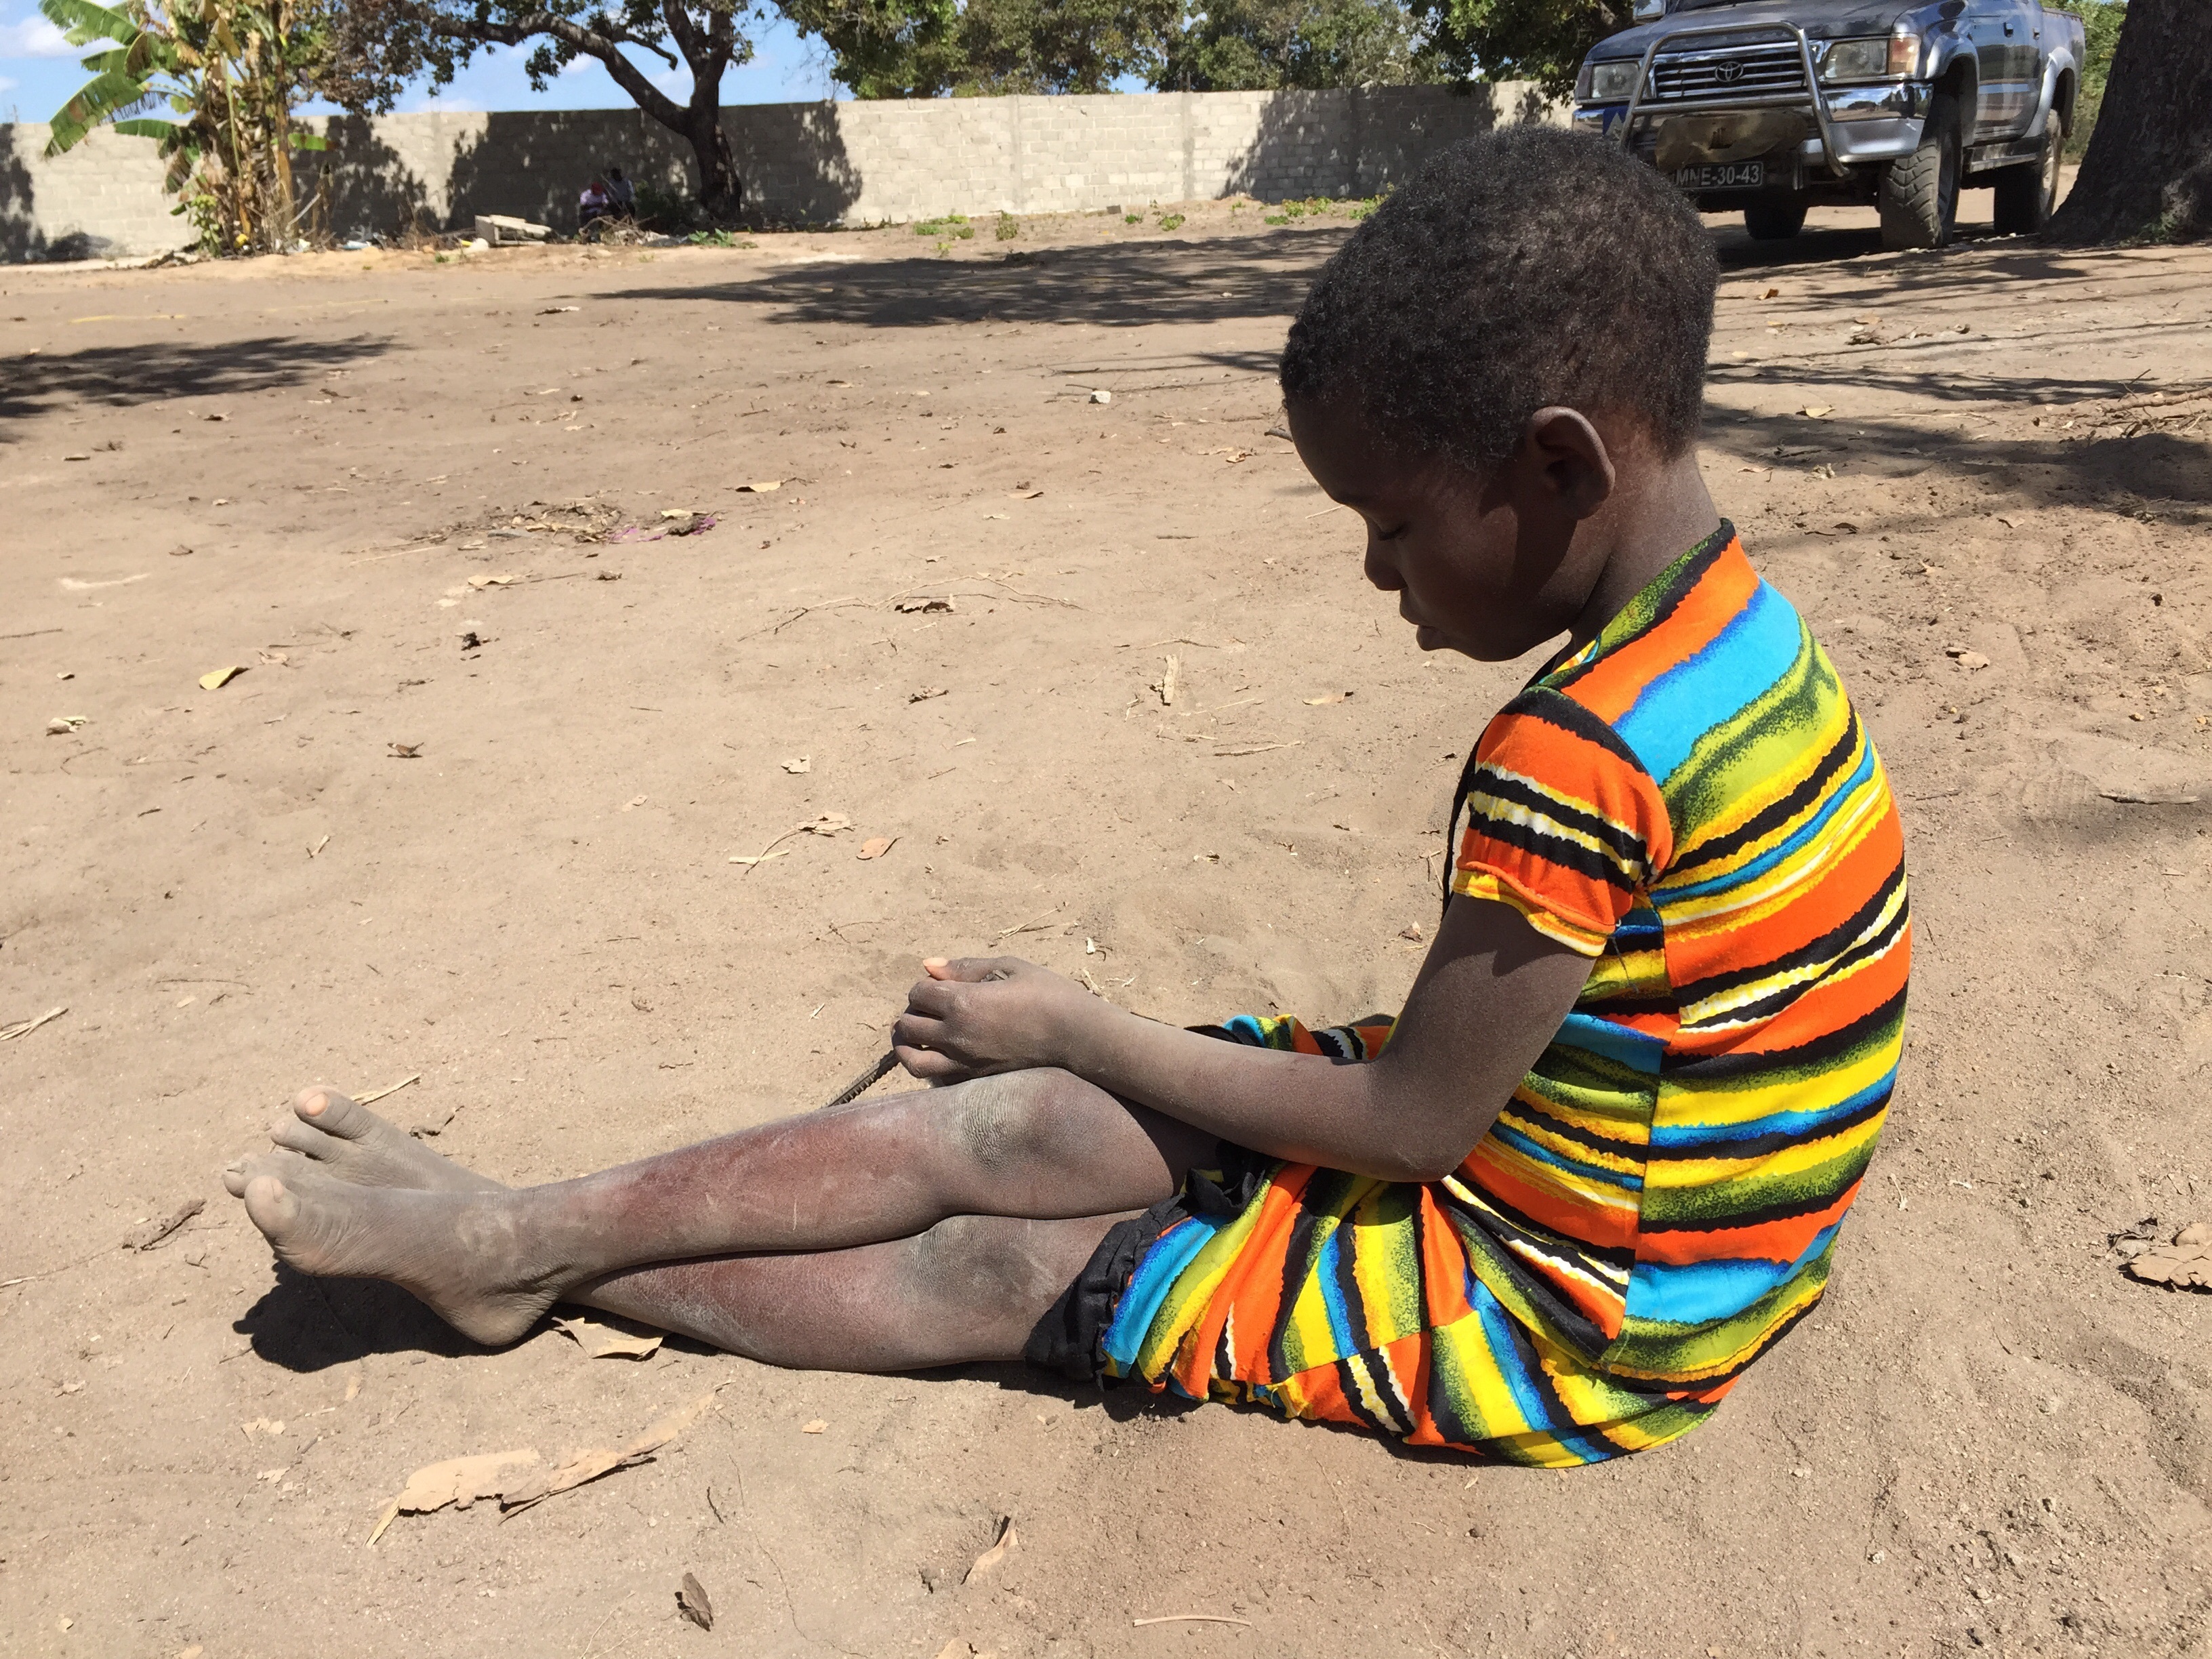
sand, person, people, girl, play, alone, male, female, mud, color, africa, child, black, lonely, tribe, sad, temple, culture, poverty, misery, mozambique, african, poor, human positions